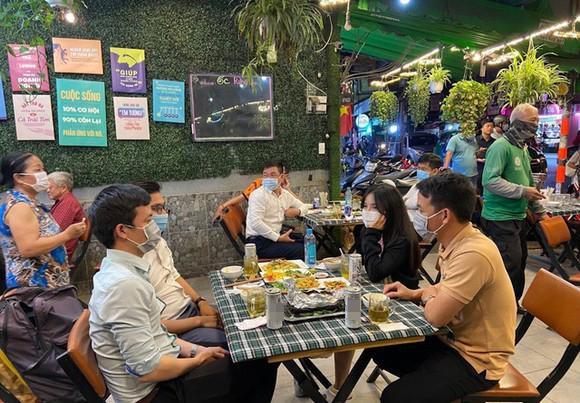
có nhiều thức ăn xuất hiện trên bàn có cô gái mặc áo đen